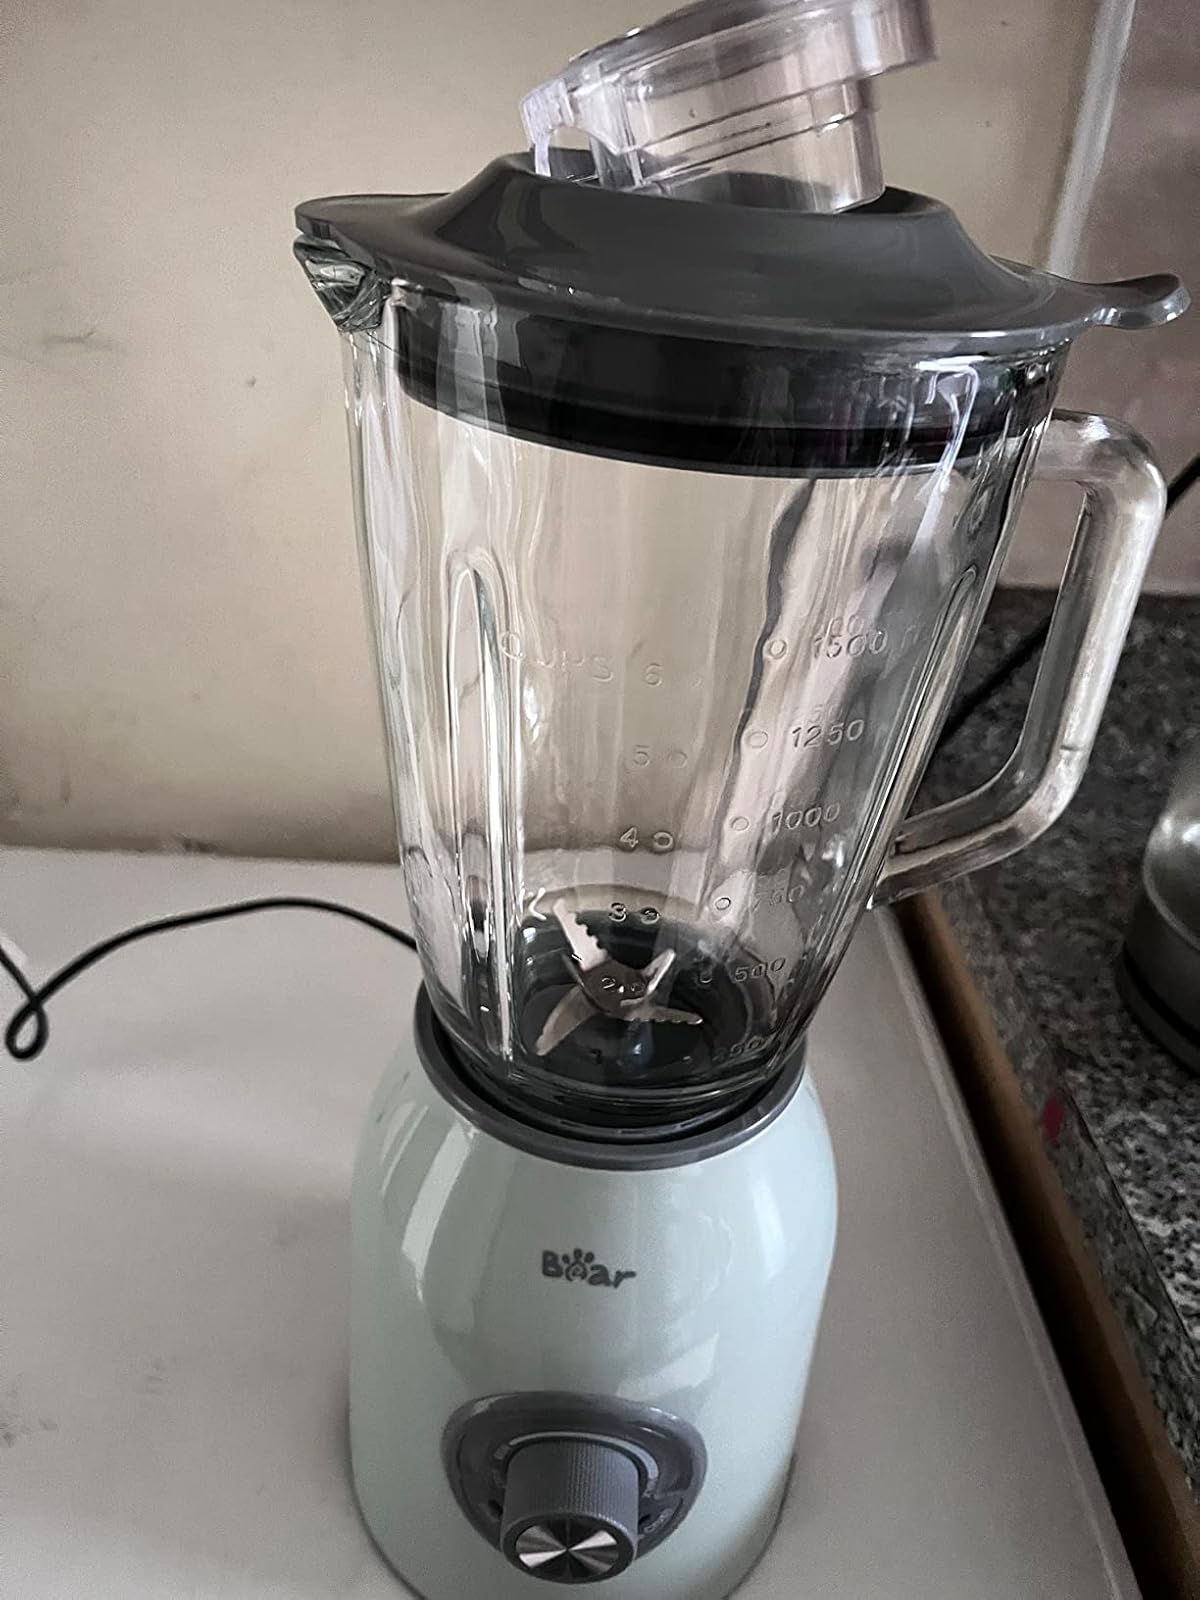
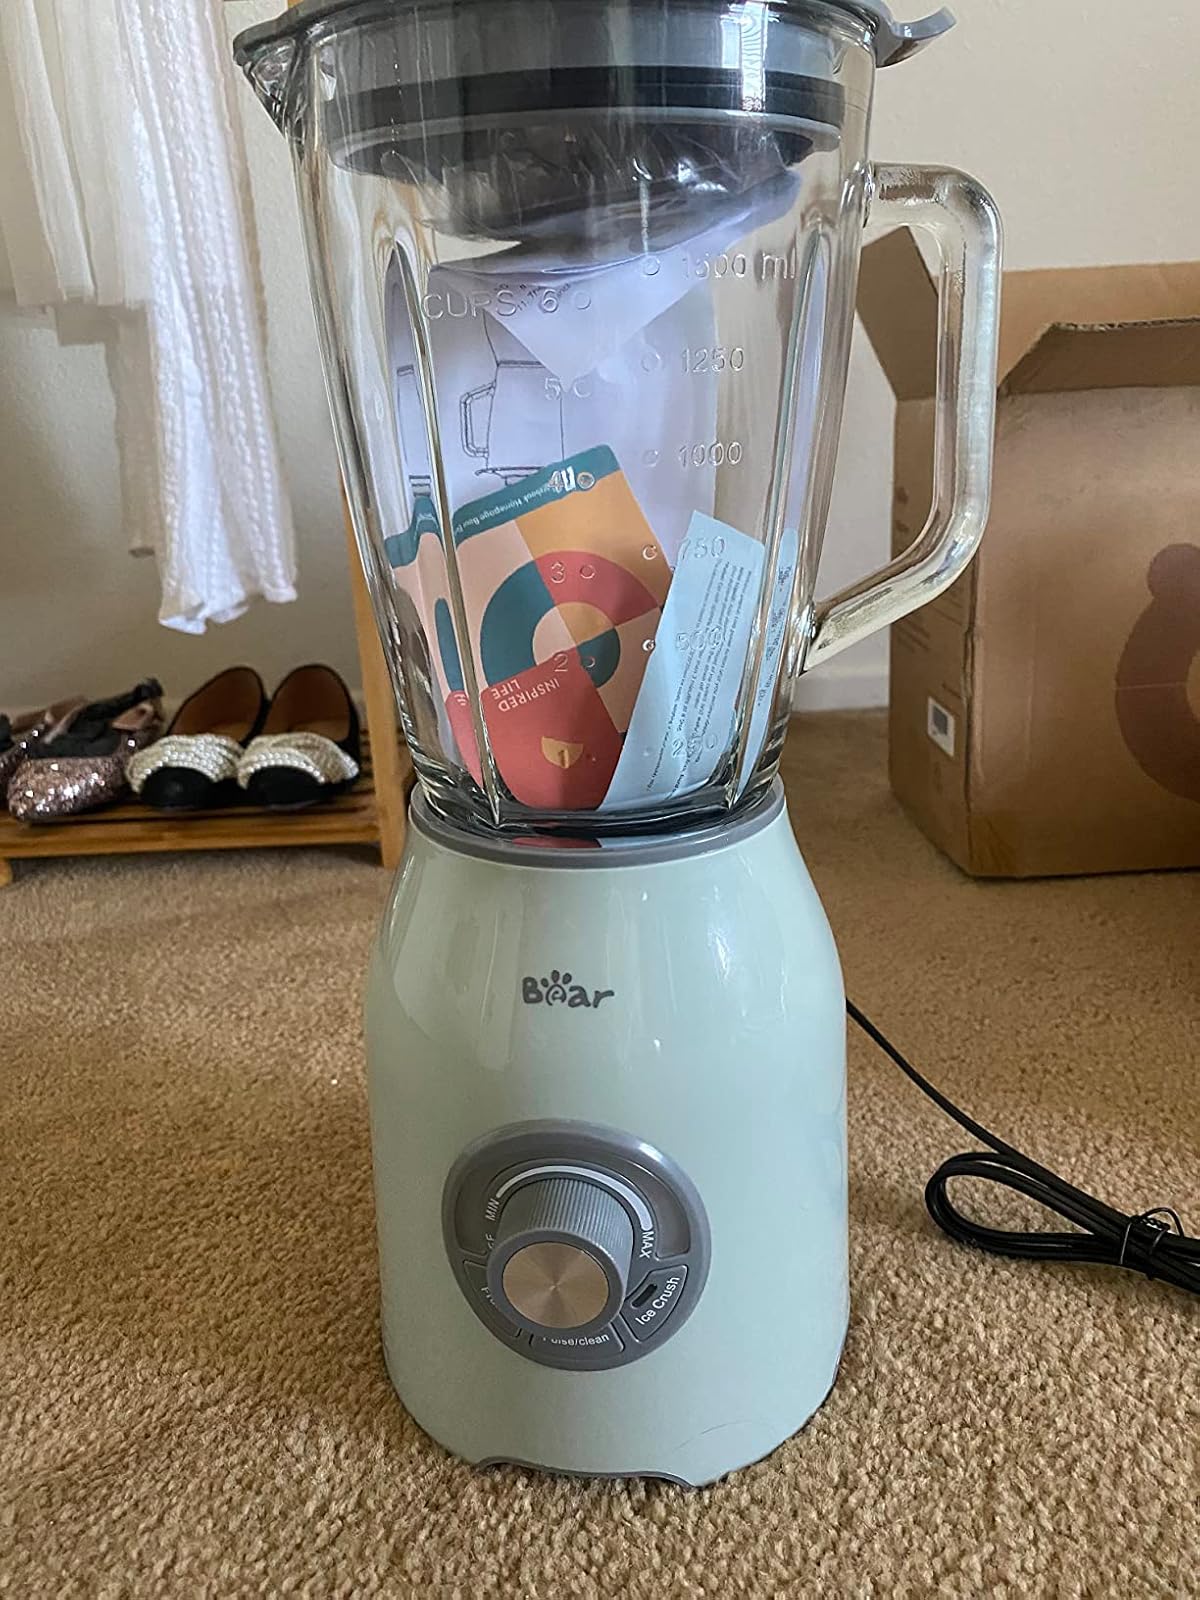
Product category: items_blender
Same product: yes